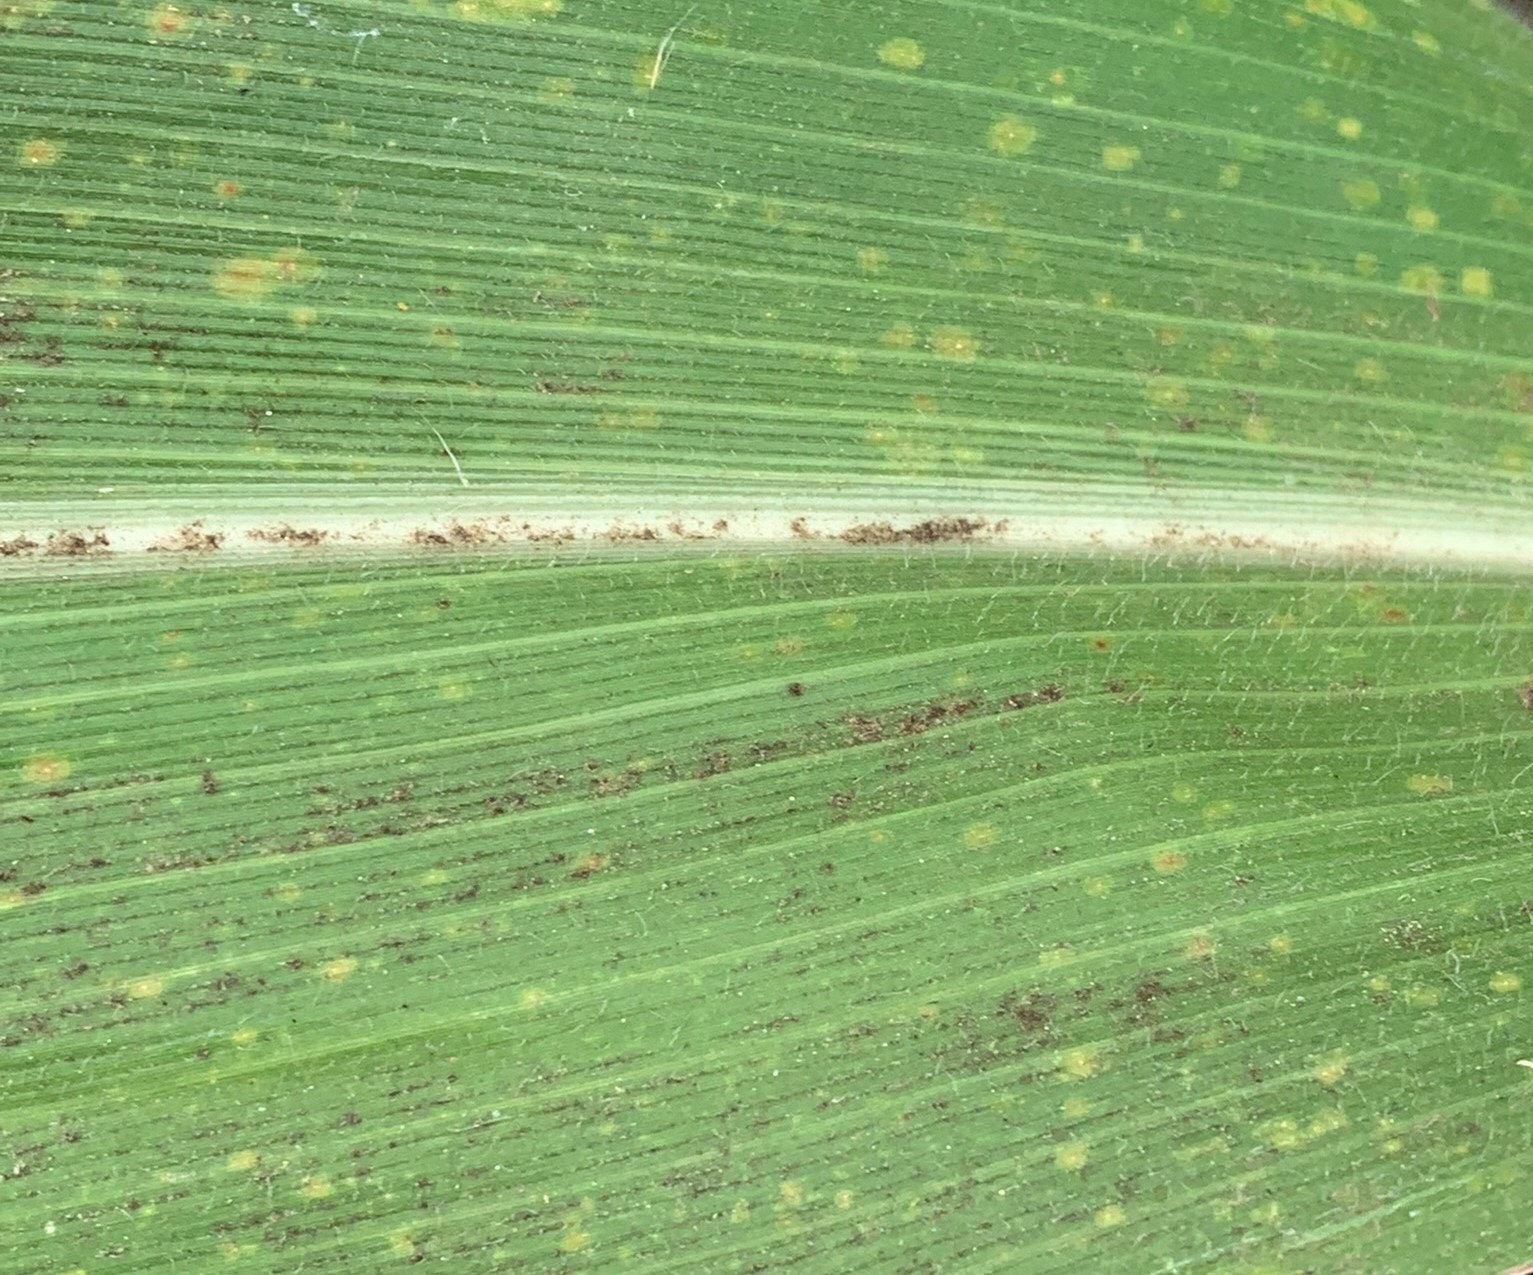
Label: MLN